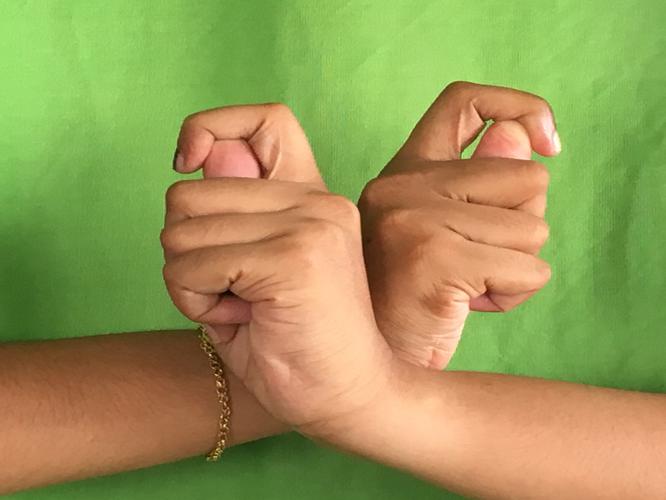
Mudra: Berunda
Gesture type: double_hand